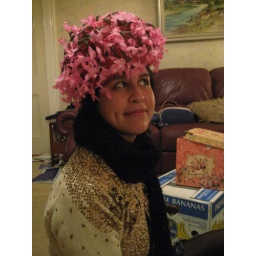
me in vintage flower hat